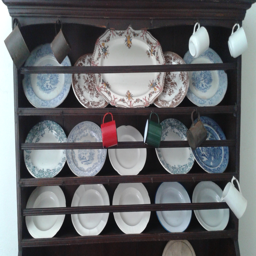
mugs and plates on a dresser